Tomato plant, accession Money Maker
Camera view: vertical (180 deg); turntable rotation: 90 degrees
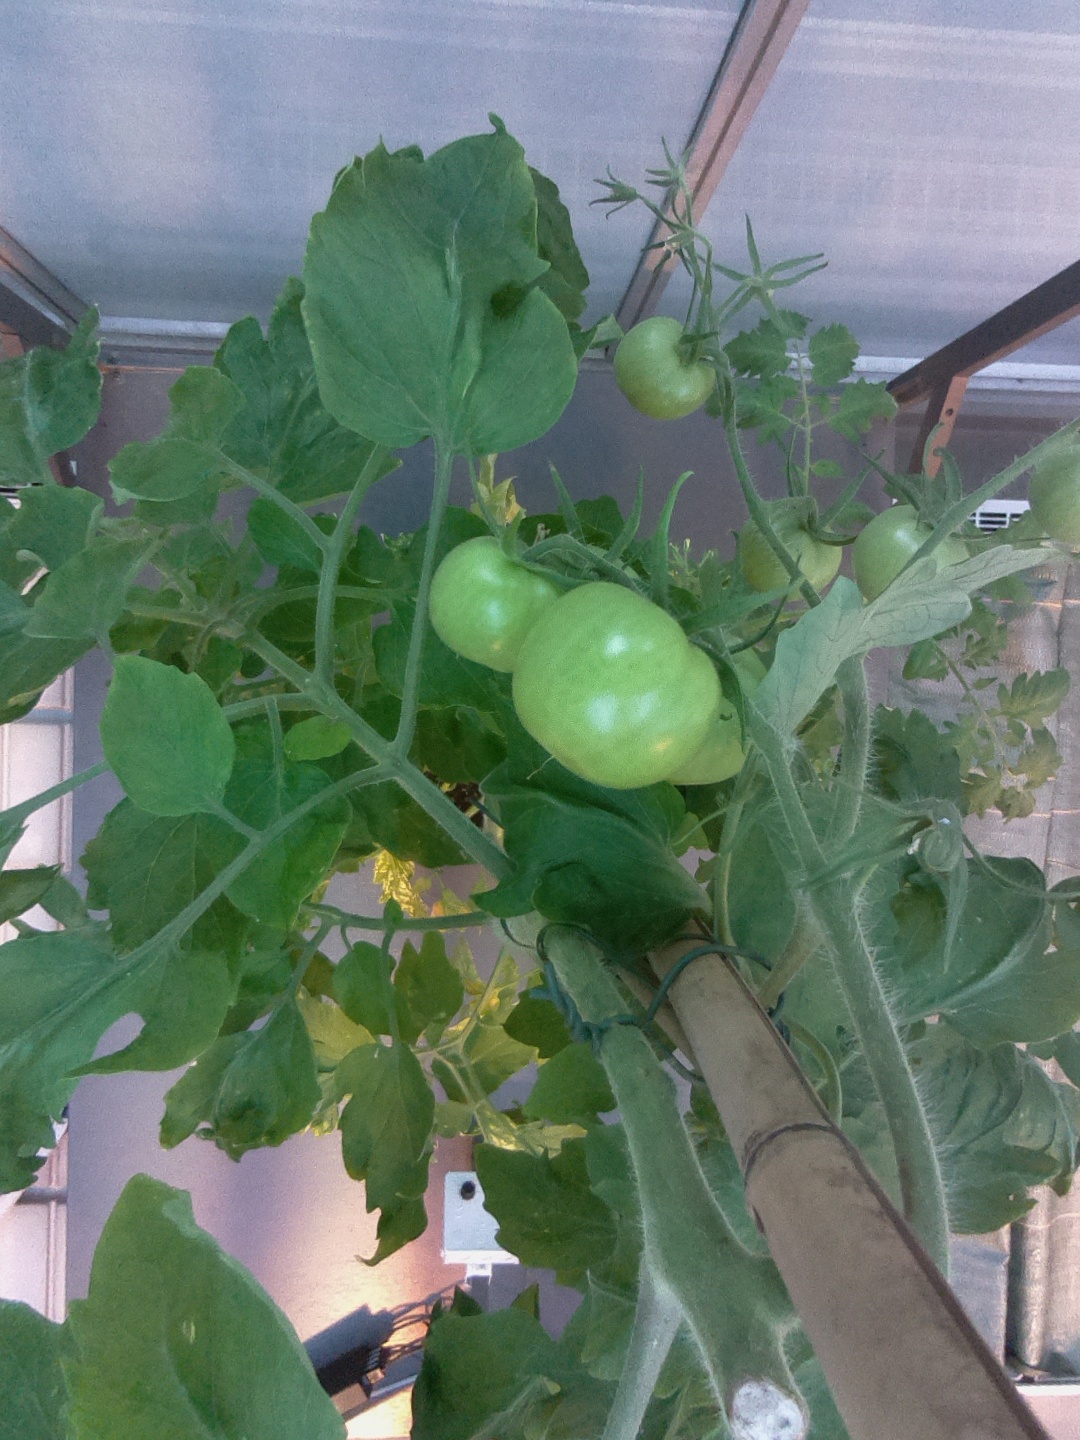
BBCH growth stage 73: 30%-40% of final fruit size